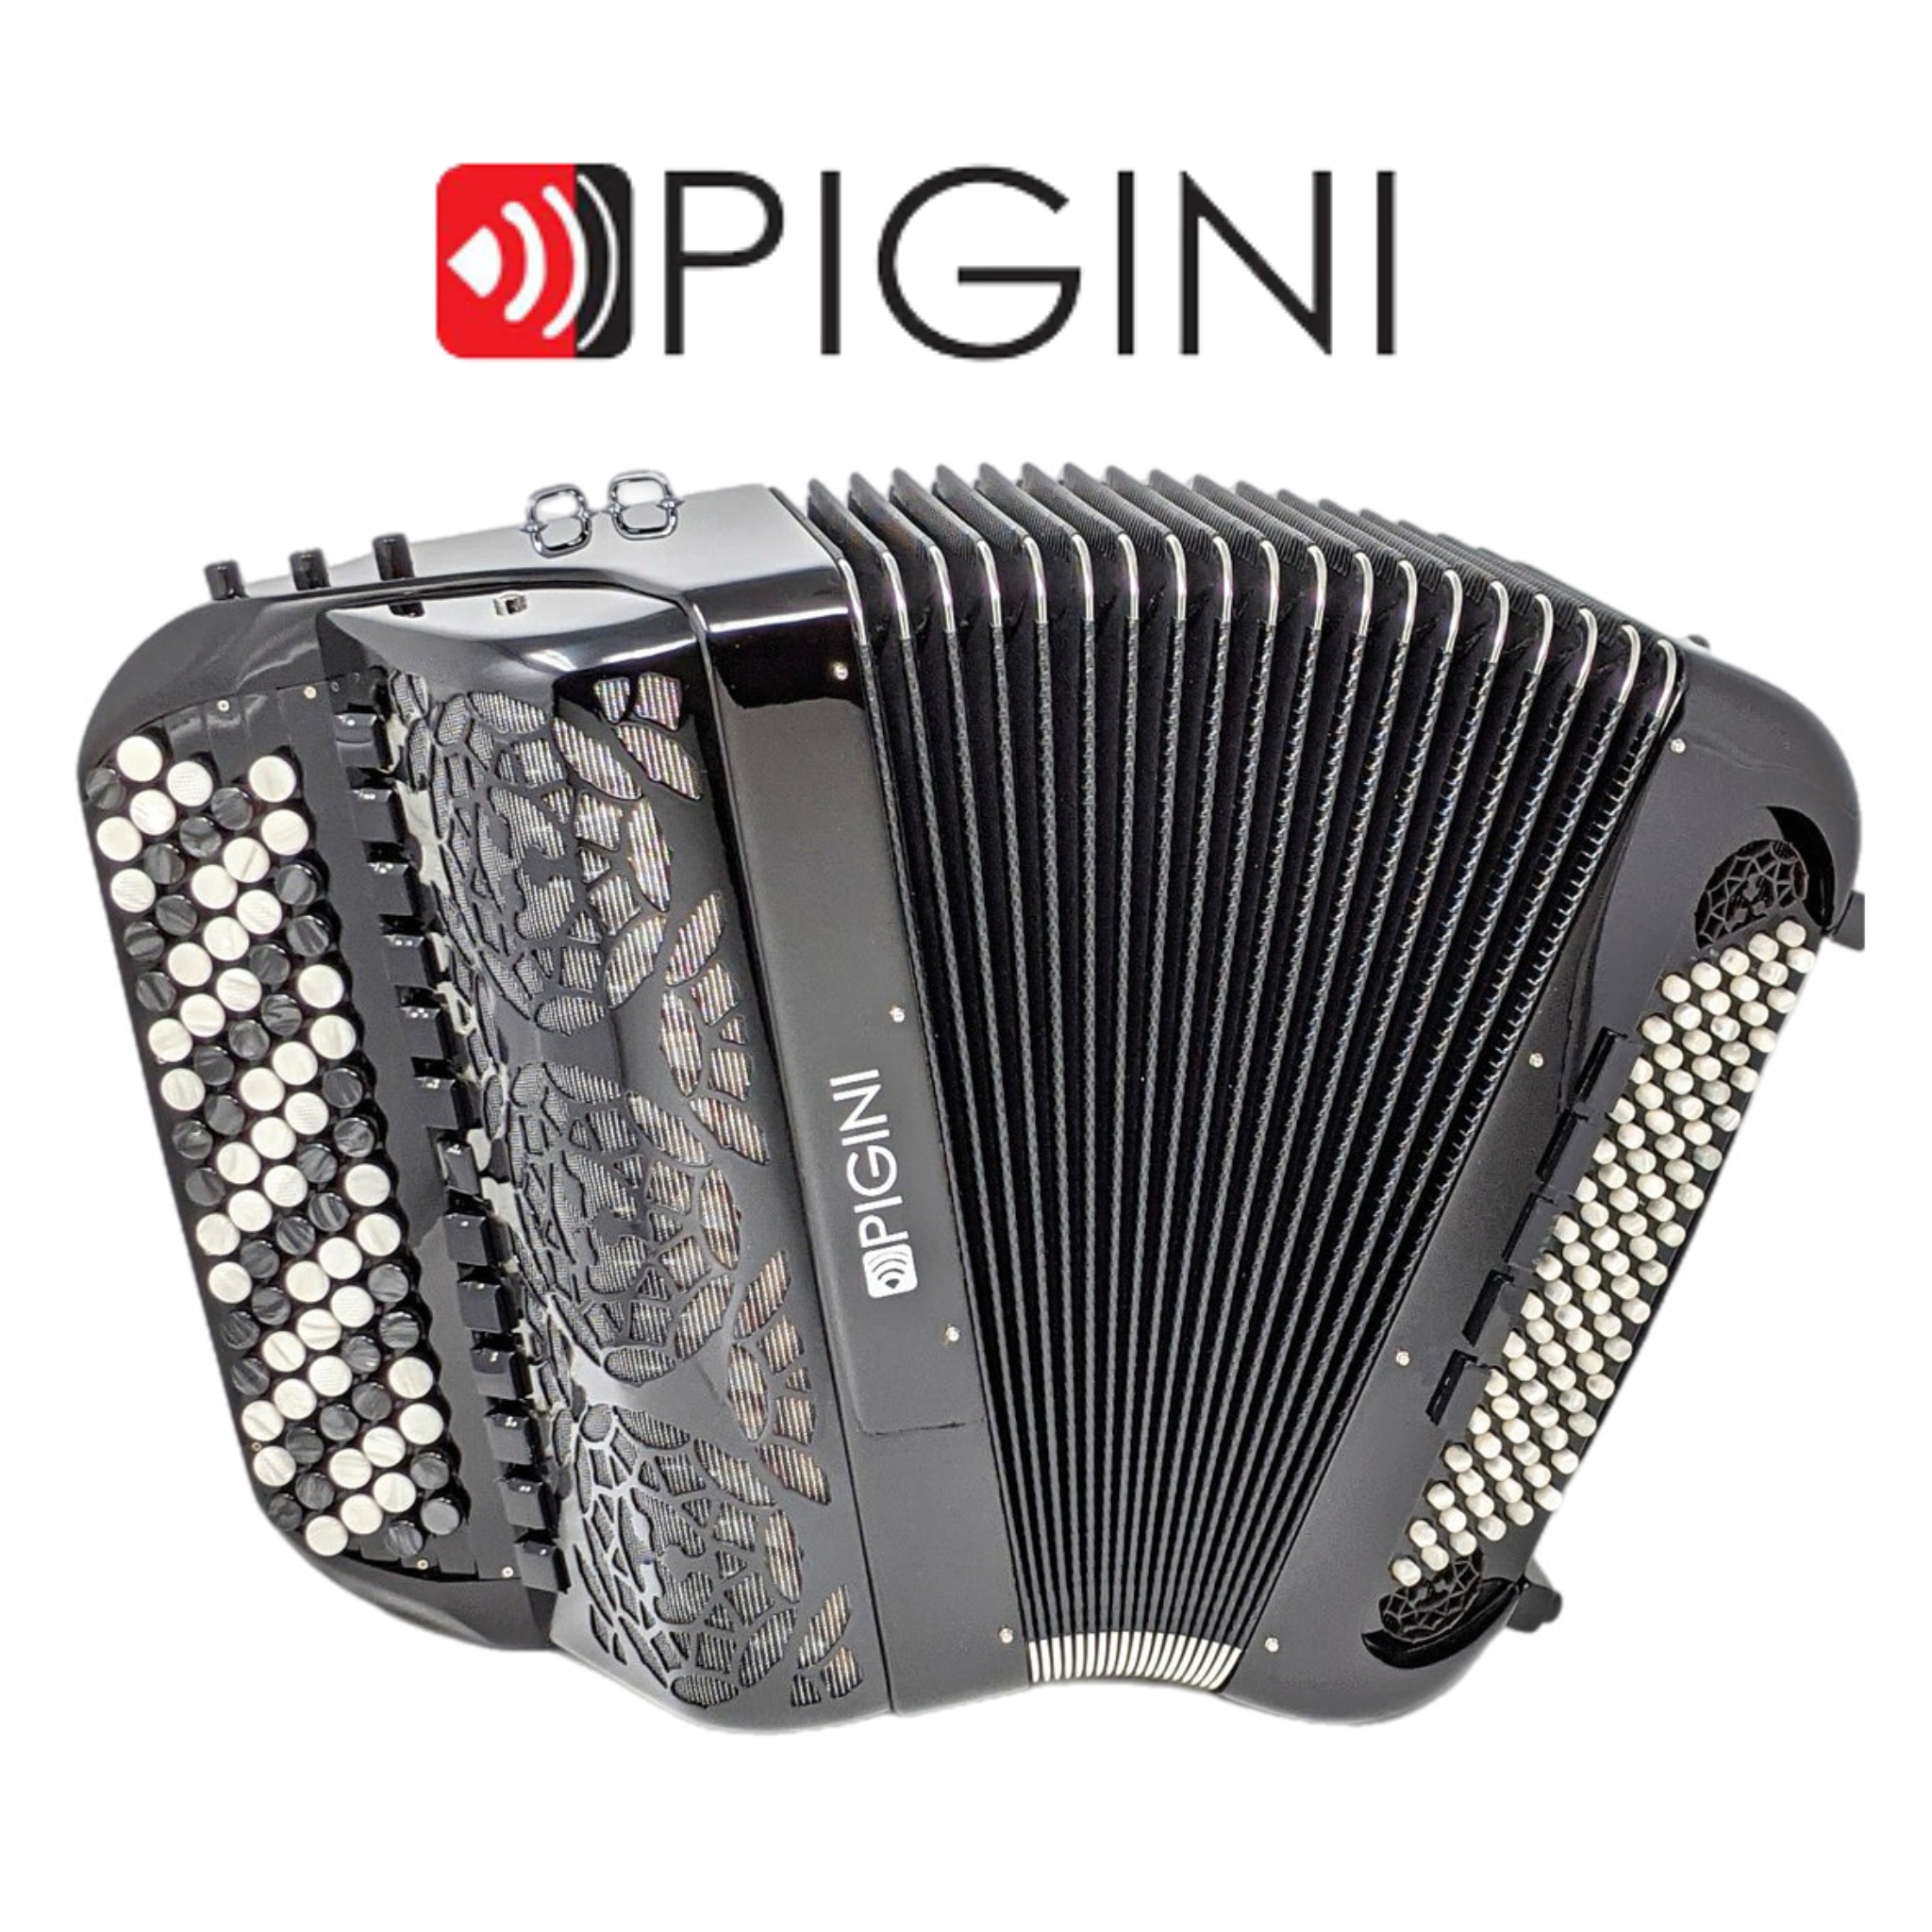
Pigini - Arabesque
Avec ses 10 kg et sa caisse compacte de 39 cm , l' Arabesque de Pigini est un bijou d’ingénierie musicale. Alliant qualité sonore , polyvalence musicale , et légèreté , il répond parfaitement aux attentes des accordéonistes recherchant un instrument performant et facile à manipuler. Garanti 5 ans , inclus un étui de transport au choix entre une mallette ou une housse PIGINI , un chiffon de nettoyage et des courroies dorsales en cuir. Main droite Main gauche Complément 5 rangées 96 basses 10 kg 82 boutons 5 voix 39x22cm 49 notes (Sol/Sol) 5 registres 4 voix 2 boites résonnance 13 registres 3 mentonnières
Brand: Pigini
Category: Arts & Entertainment > Hobbies & Creative Arts > Musical Instruments > Accordions & Concertinas > Accordions